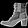
Label: Ankle boot